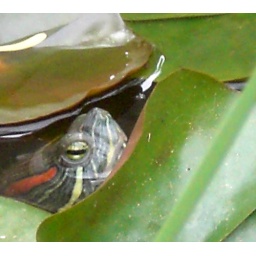
One of the two red eared slider turtles that have found a new home in our pond.